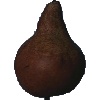
Label: pear_kaiser